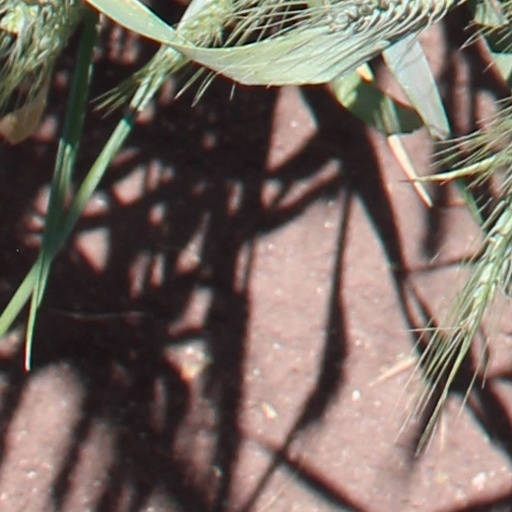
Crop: wheat